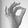
ASL letter: F